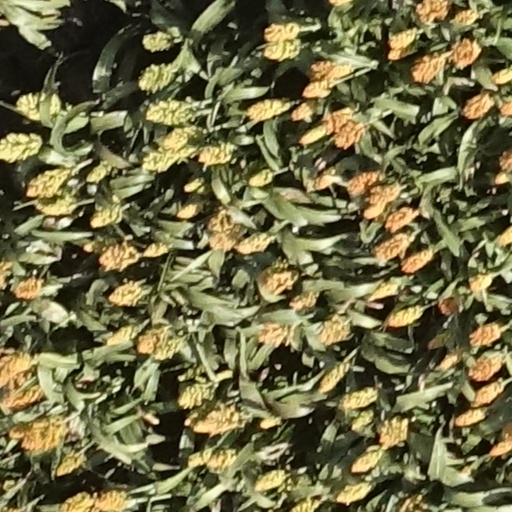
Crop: sorghum